Chi-squared distribution

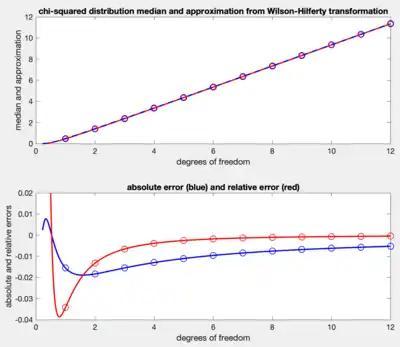
Approximate formula for median (from the Wilson–Hilferty transformation) compared with numerical quantile (top); and difference and relative difference between numerical quantile and approximate formula (bottom). For the chi-squared distribution, only the positive integer numbers of degrees of freedom (circles) are meaningful.

By the central limit theorem, because the chi-squared distribution is the sum of formula_2 independent random variables with finite mean and variance, it converges to a normal distribution for large formula_2. For many practical purposes, for formula_126 the distribution is sufficiently close to a normal distribution, so the difference is ignorable. Specifically, if formula_127, then as formula_2 tends to infinity, the distribution of formula_129 tends to a standard normal distribution. However, convergence is slow as the skewness is formula_130 and the excess kurtosis is formula_131.